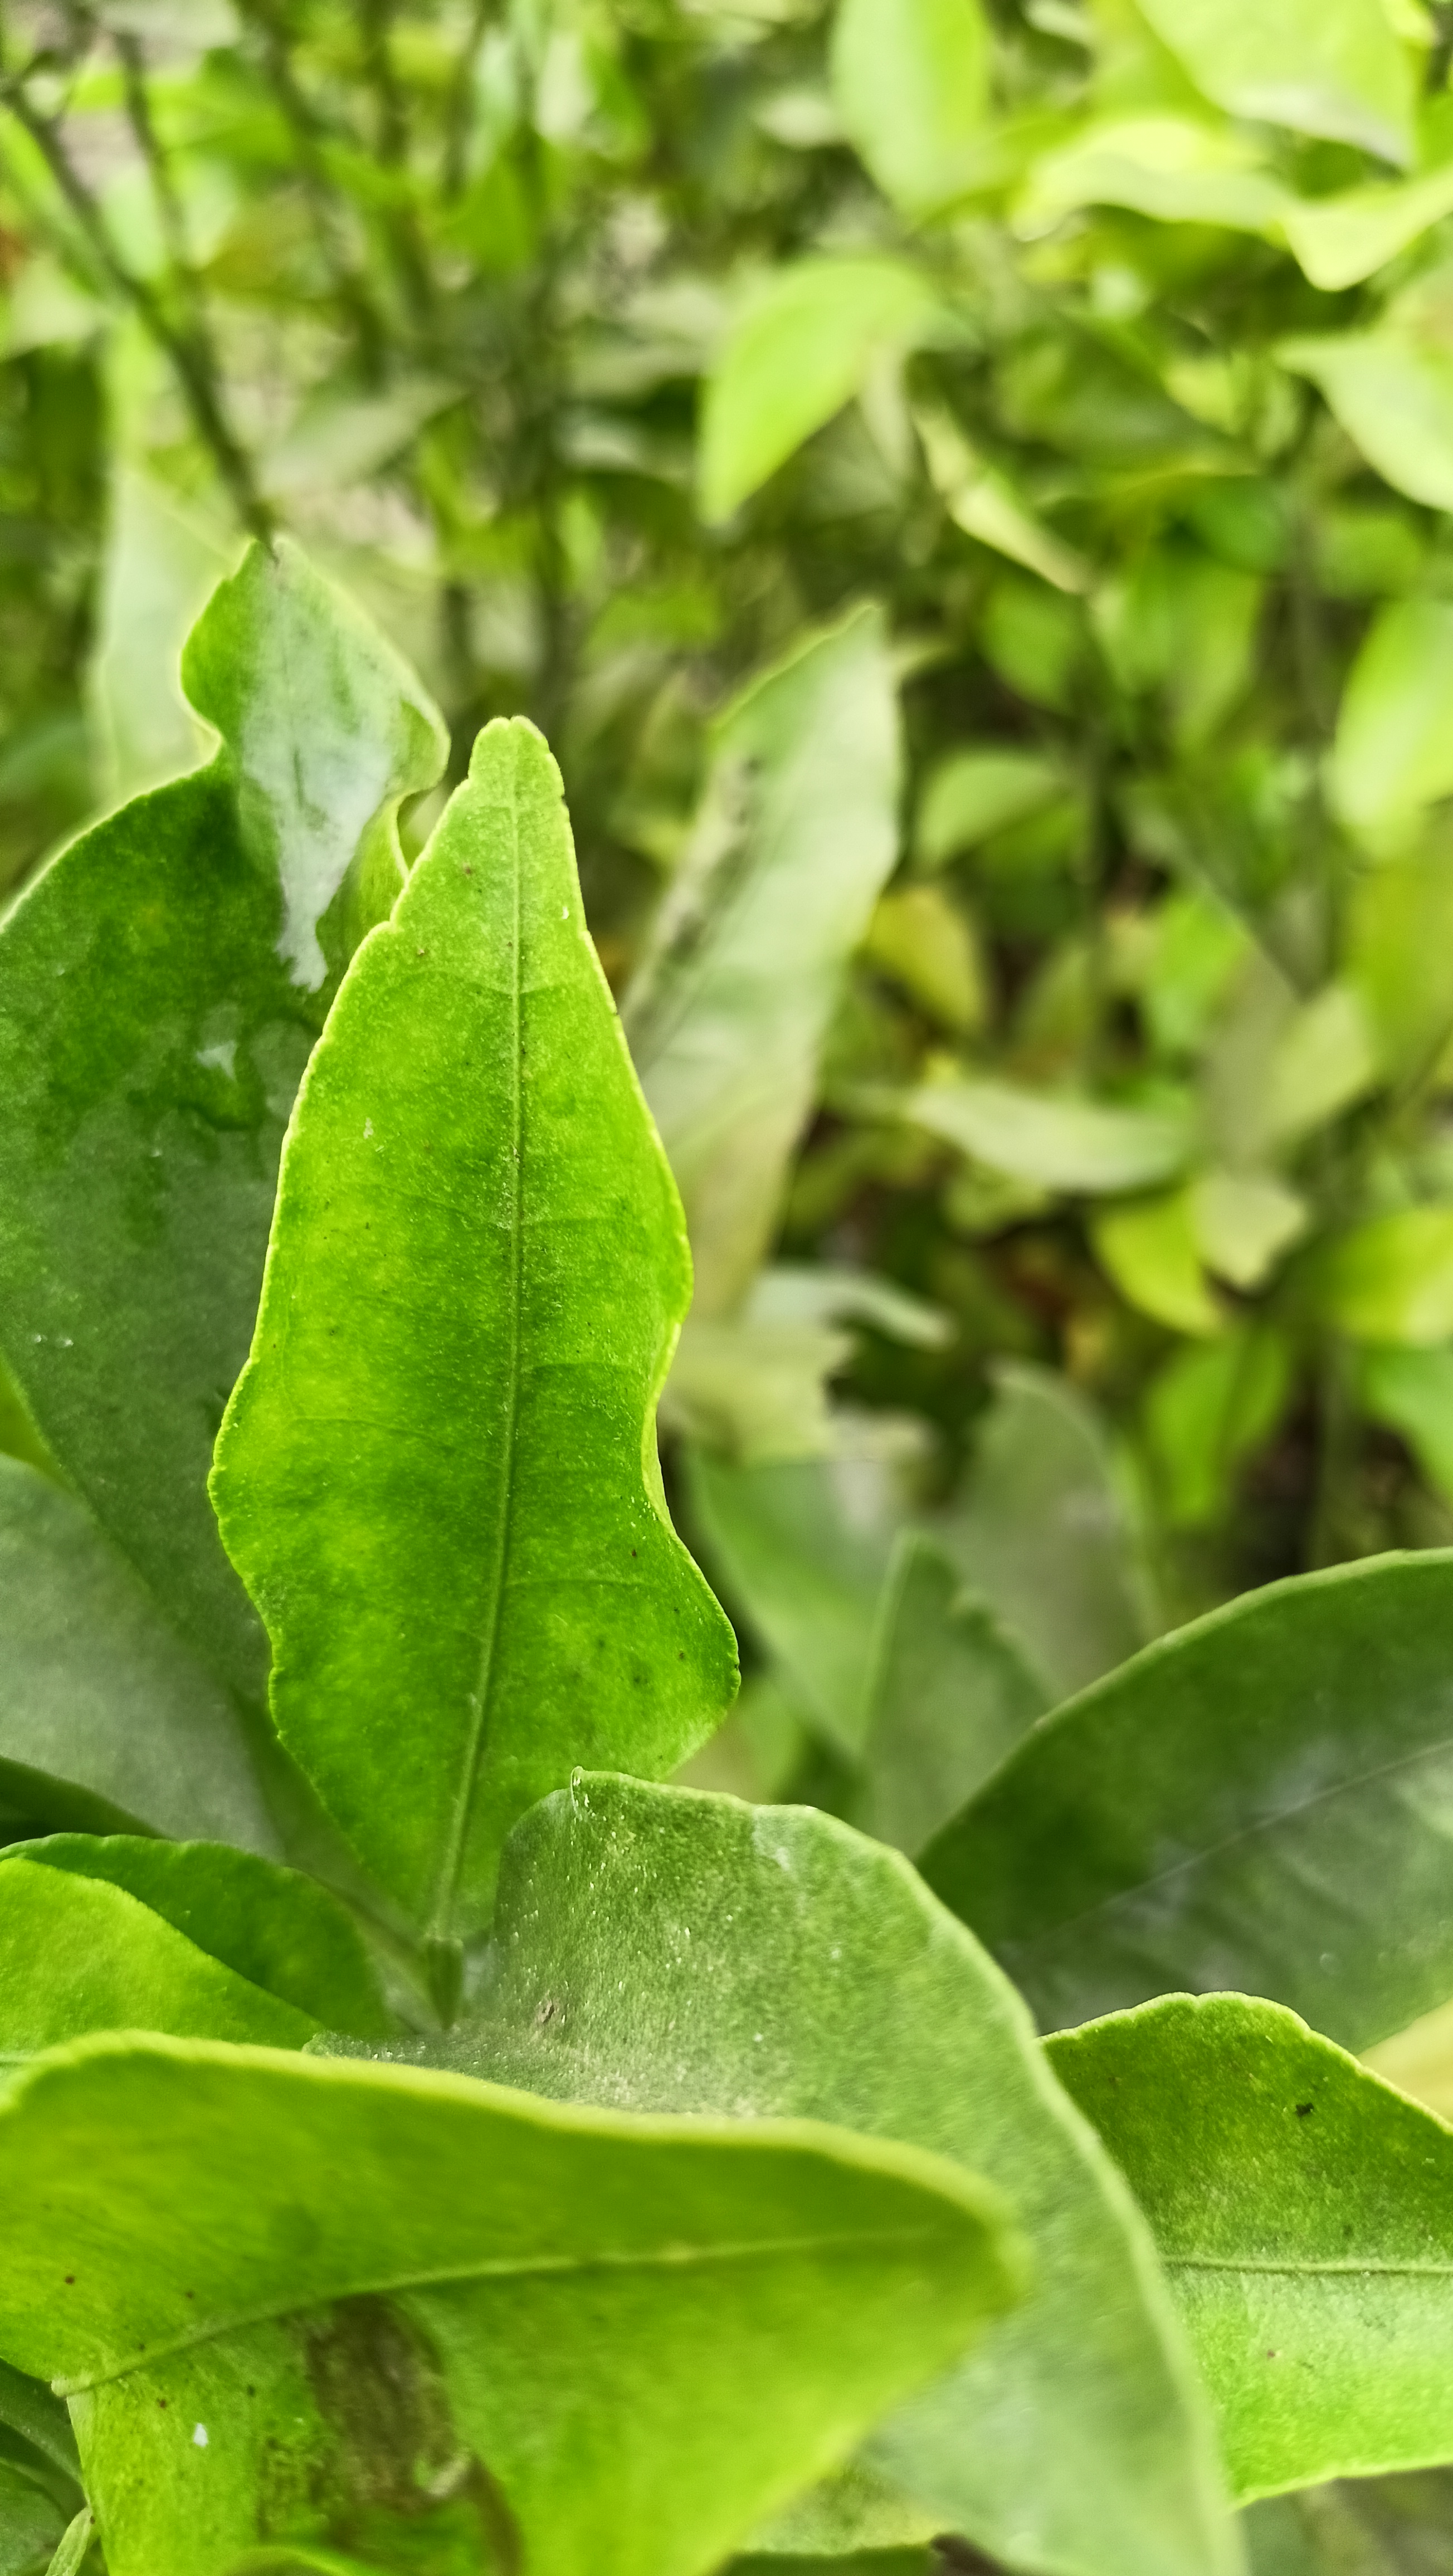
Mandarin leaf variety: Darjeling